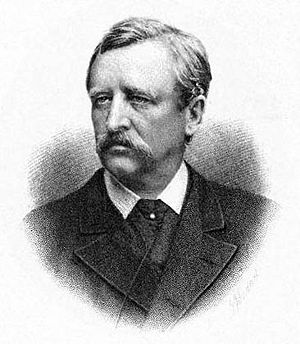
Vega-ekspeditionen / Planlægningen
A. E. Nordenskiöld
Vega-ekspeditionen under ledelse af Adolf Erik Nordenskiöld var den første ekspedition, som fandt vejen og sejlede gennem hele Nordøstpassagen.